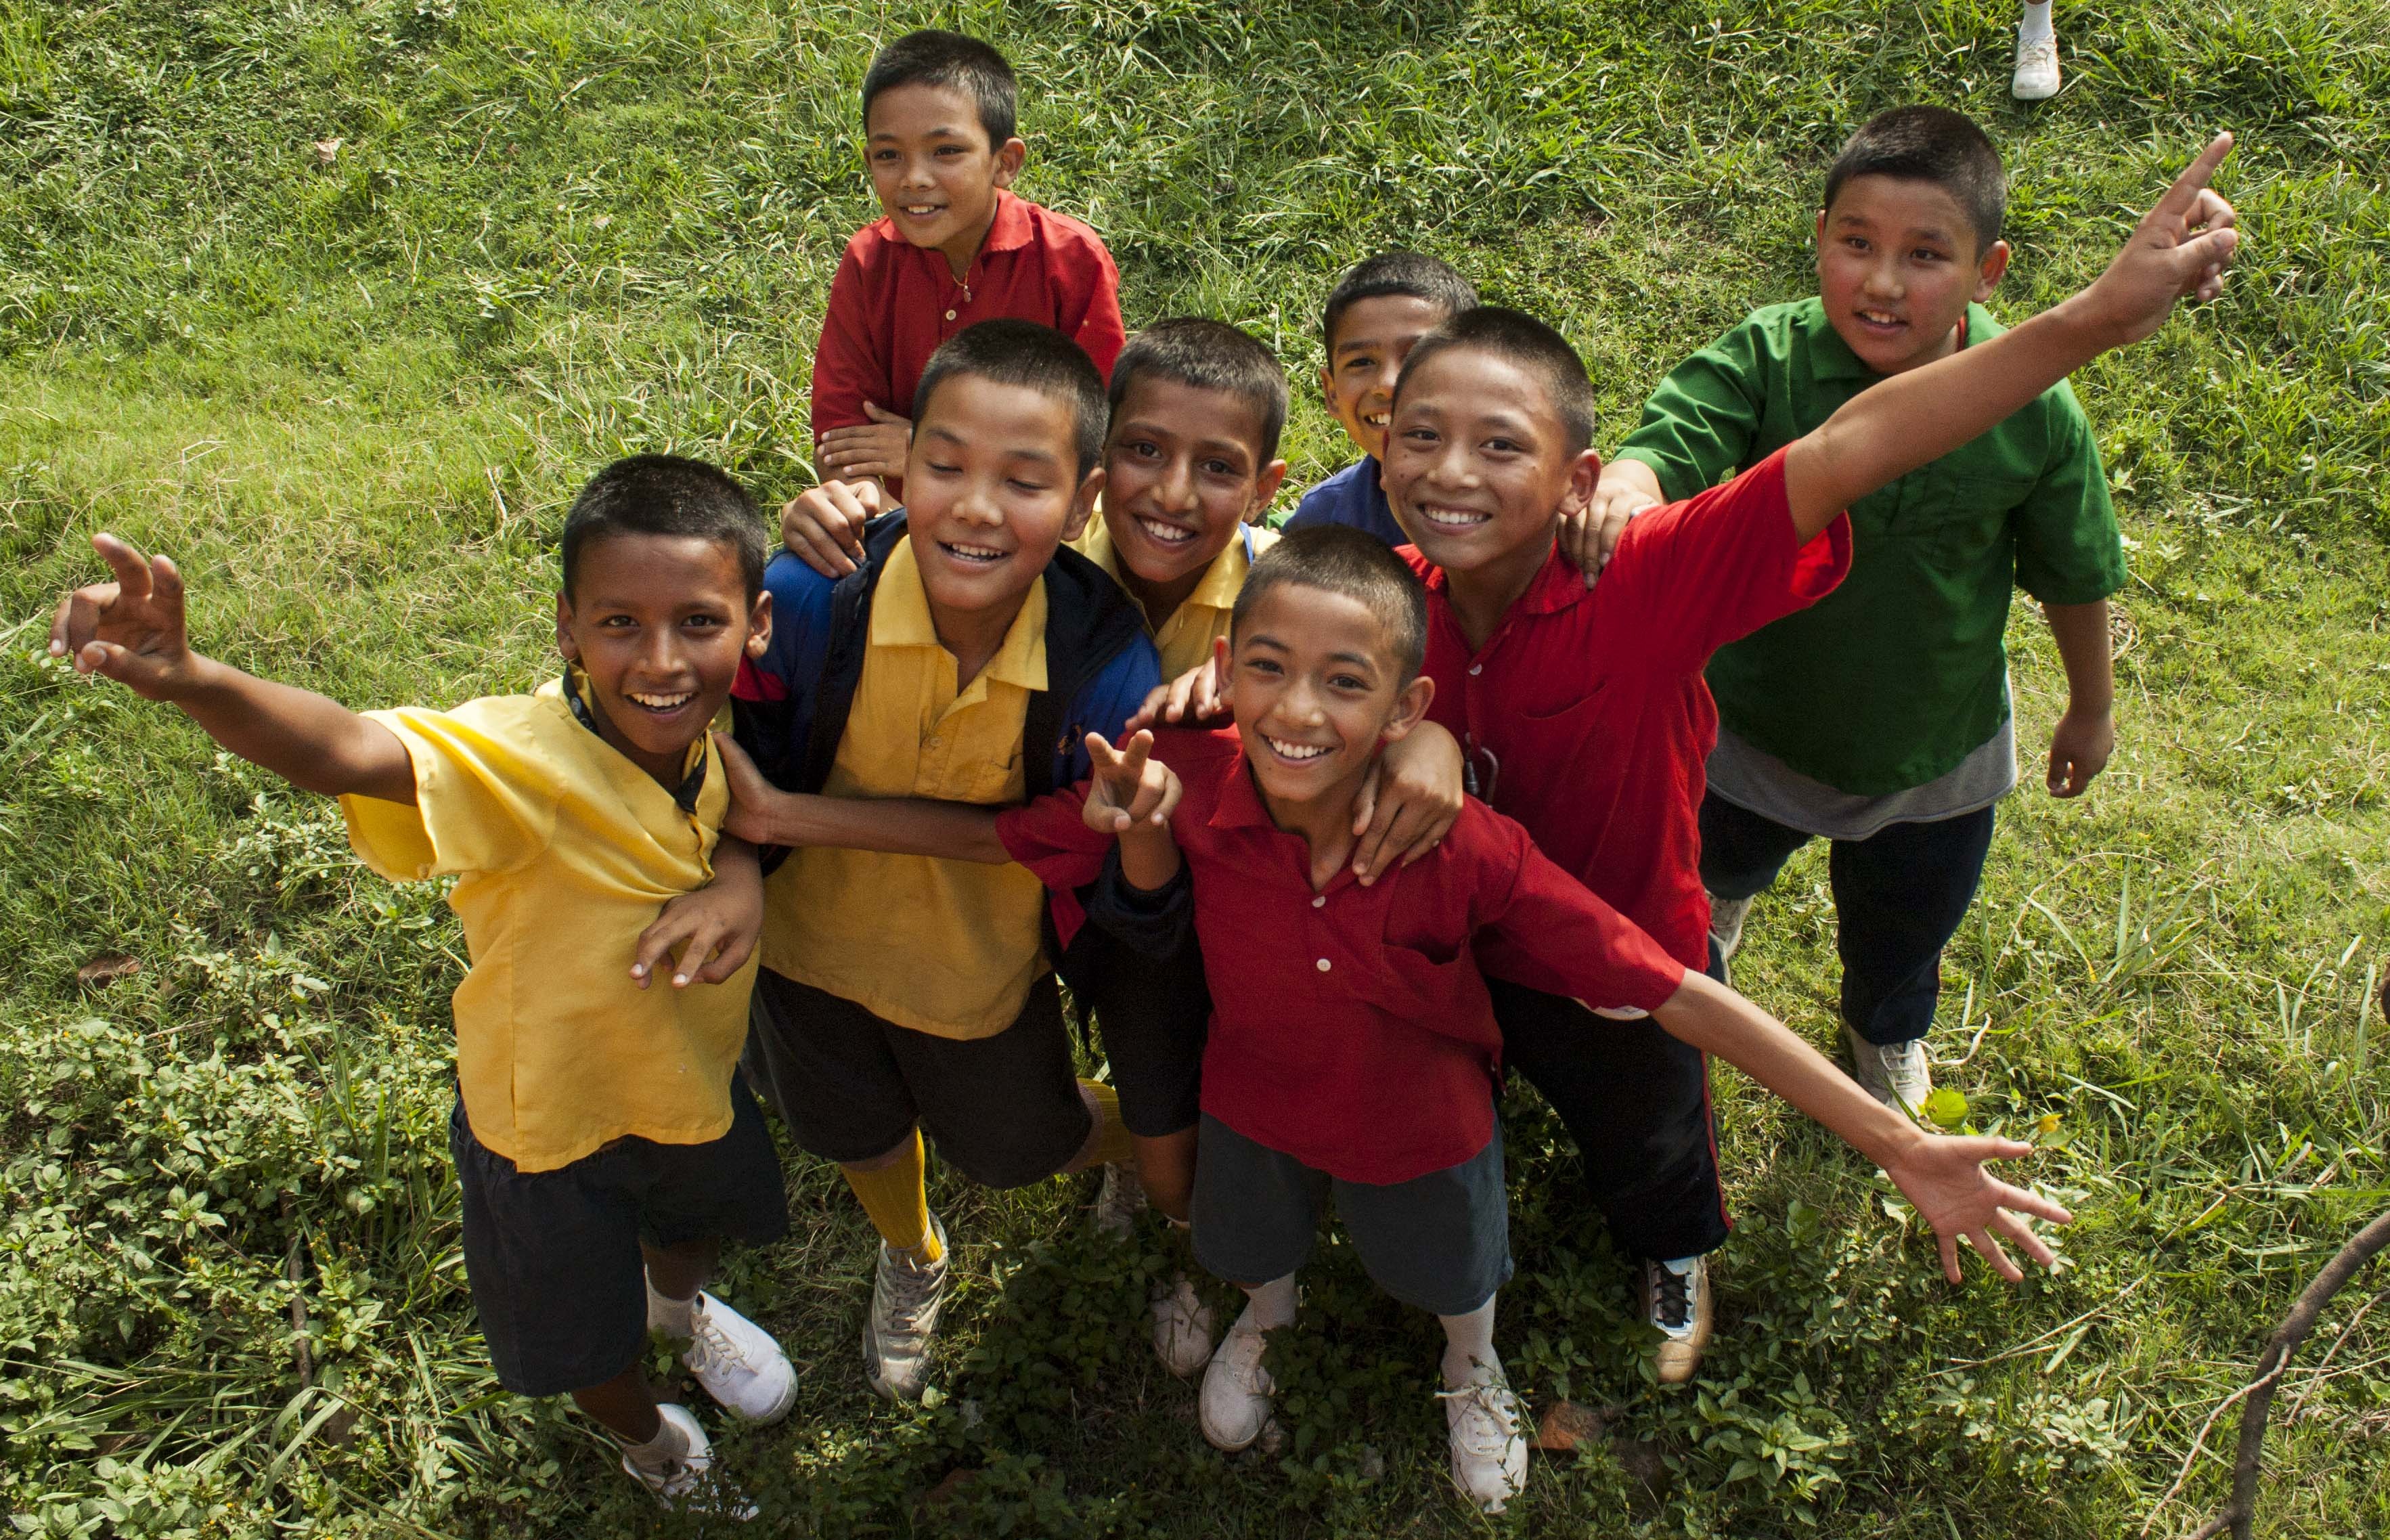
people, game, play, youth, child, colorful, kids, children, colors, happy, amusement